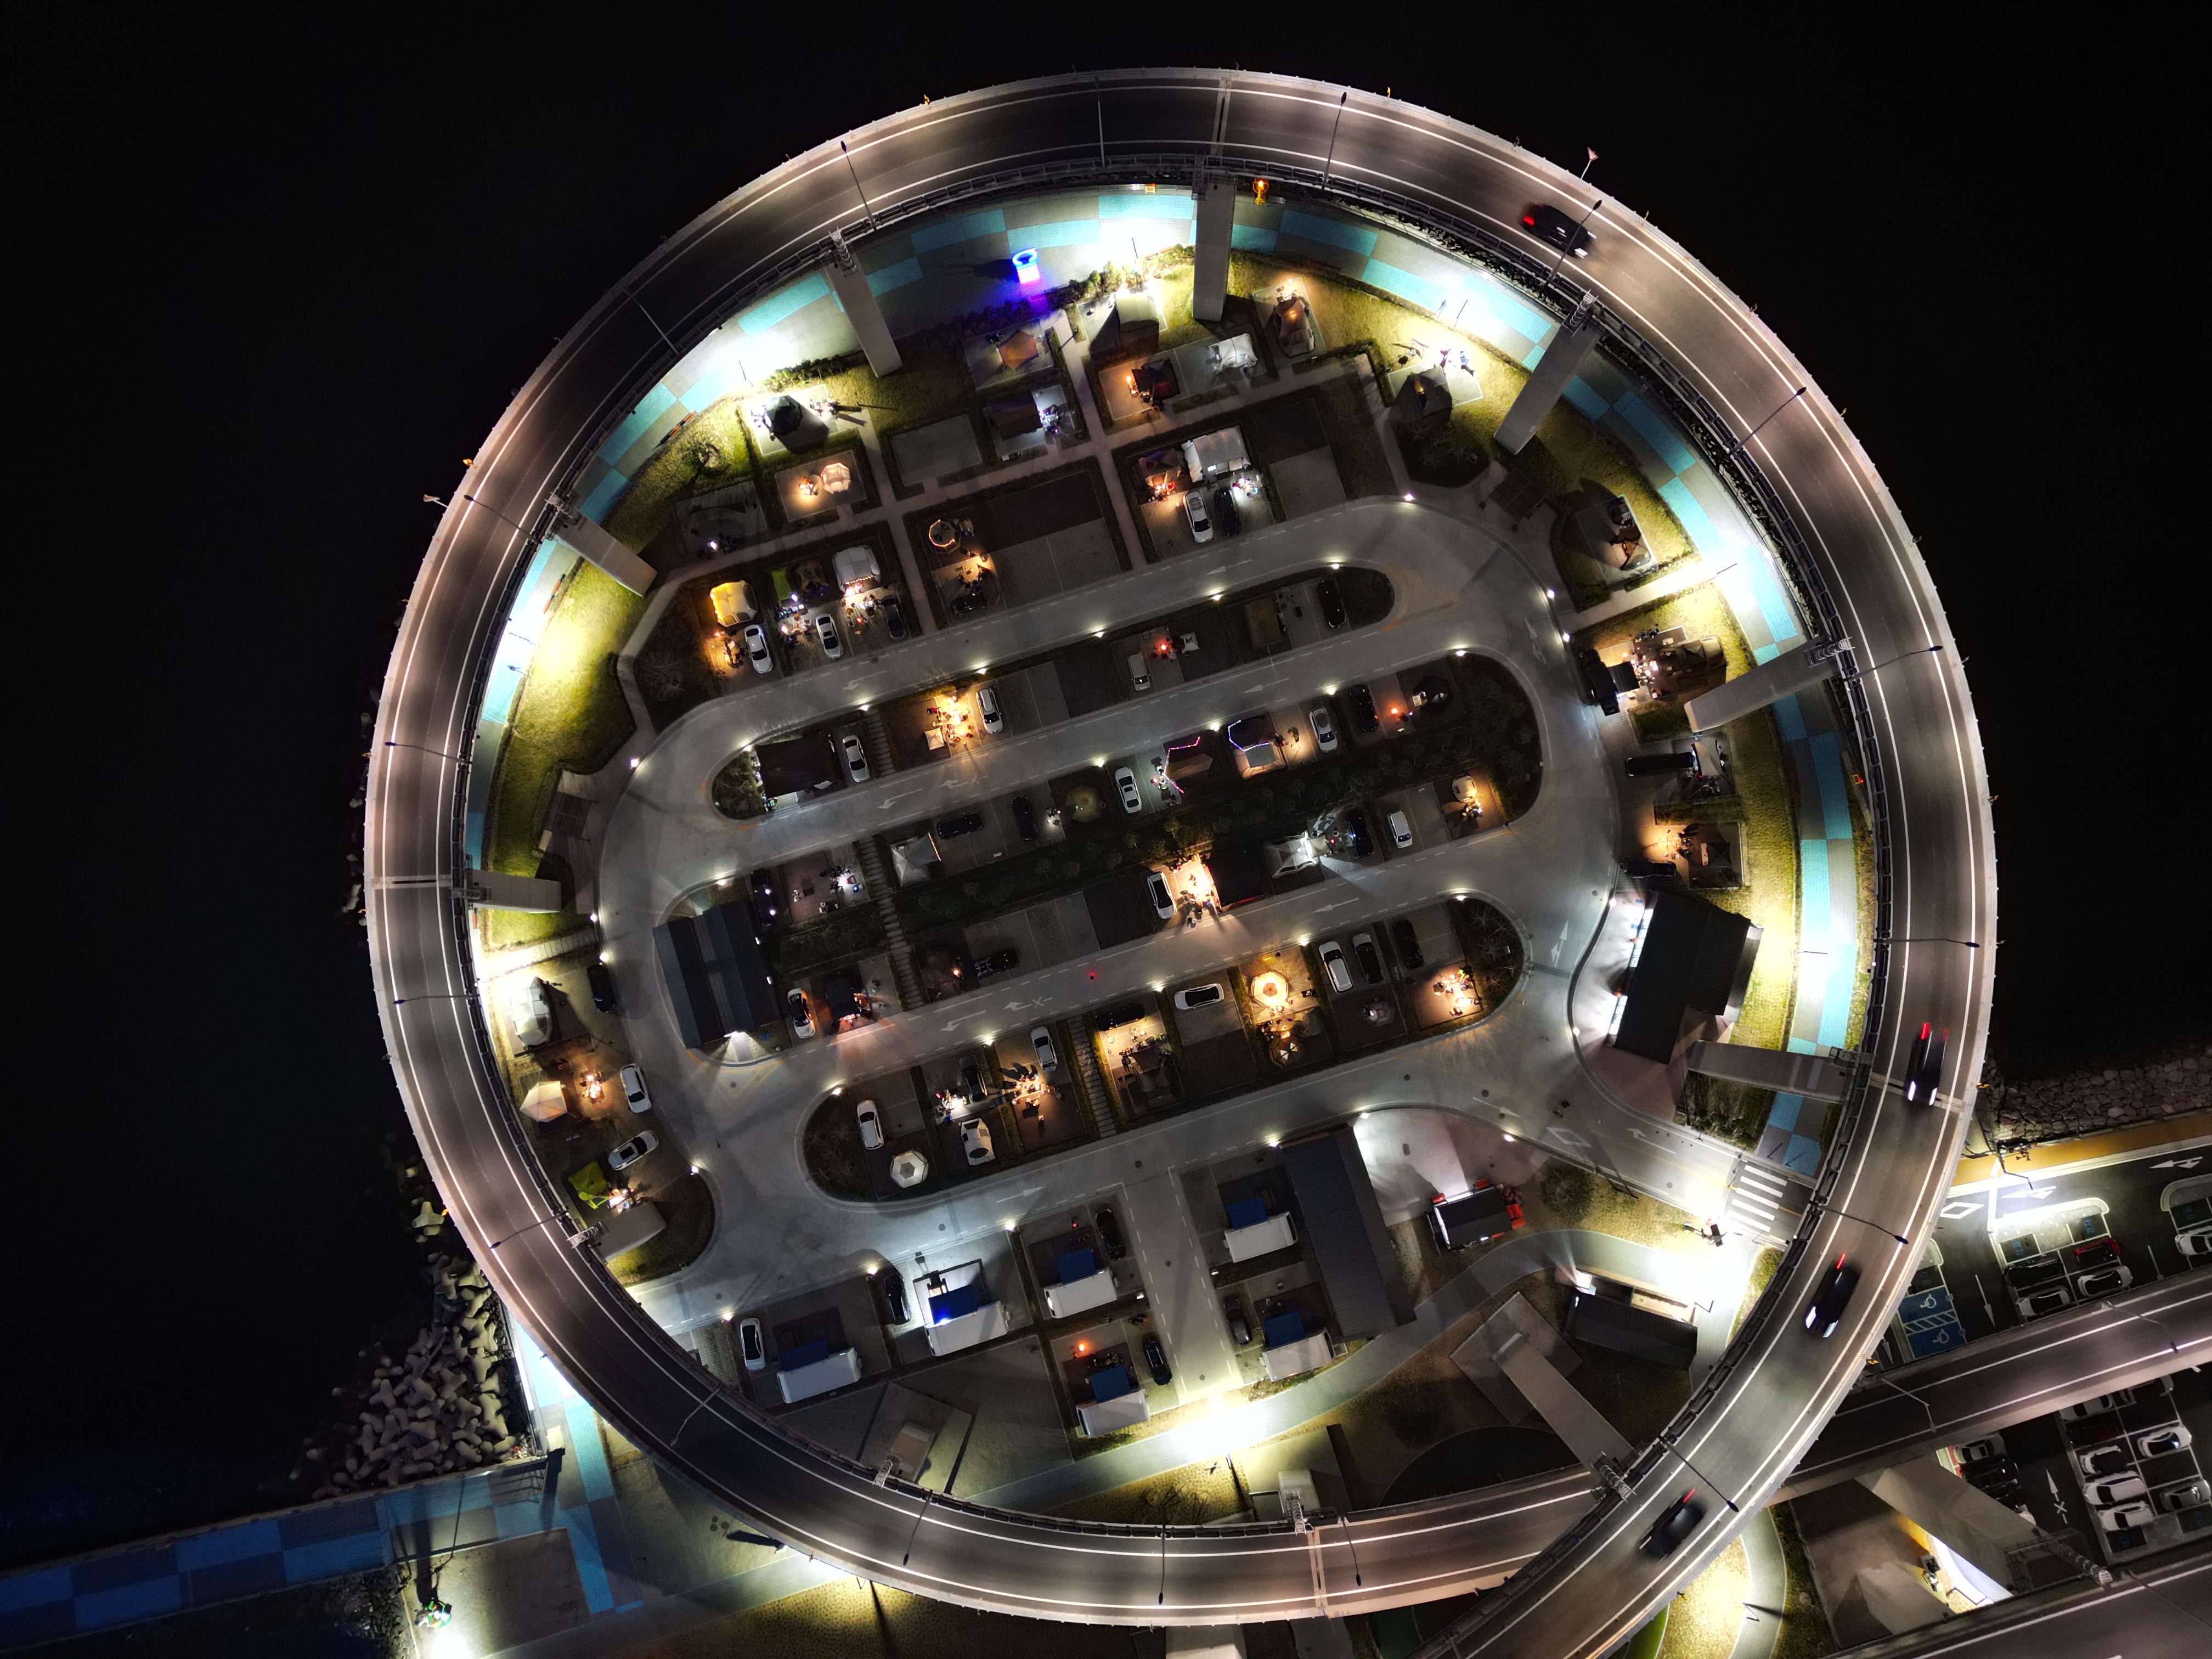
night view, building, circle, electricity, automotive lighting, urban design, city, symmetry, art, mixed use, tower block, event, glass, engineering, darkness, metal, skyscraper, night, midnight, entertainment, pattern